List of birds of Goiás

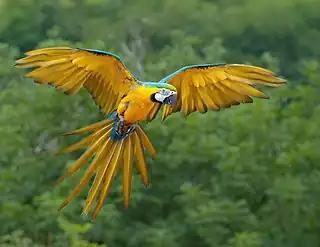
Blue-and-yellow macaw

This list of birds of Goiás includes species documented in the Brazilian state of Goiás. The backbone of this list is provided by Avibase, and all additions that differ from this list have citations. As of September 2024, there are 702 recorded bird species in Goiás.